Battle of Jonesborough

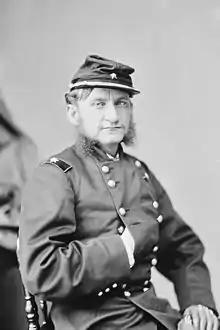
Judson Kilpatrick

Both Jacob Dolson Cox and Shelby Foote asserted that a deluded Hood believed that the Union withdrawal meant that Sherman was about to retreat. Hood was convinced in his delusion by exaggerated reports of Wheeler's success and the report of a local woman who was denied food by Union troops who claimed they did not have enough for themselves. On the contrary, Castel argued that Hood was not fooled at all, but that he understood that Sherman was launching a major offensive toward the south. Hood's dilemma was that he did not know if Sherman was heading for Jonesborough or Rough and Ready. Or, Sherman's plan was a ruse to draw away Atlanta's defenders so that the XX Corps could seize the city. Hood understood that Jonesborough was a likely target of Sherman's maneuver. Hood's error was not realizing that Sherman's forces would reach it, "so soon, so close, and so strong".